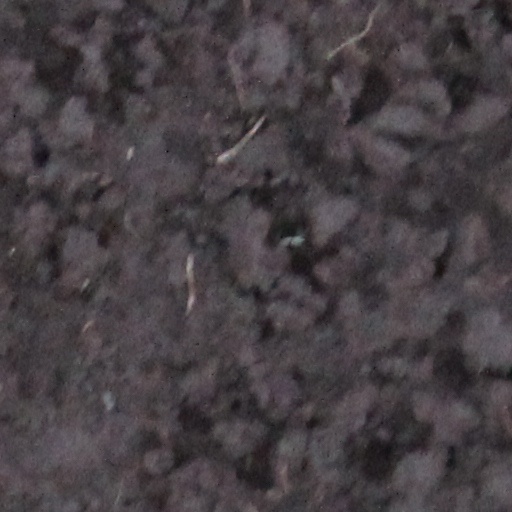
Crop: wheat